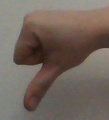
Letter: waw